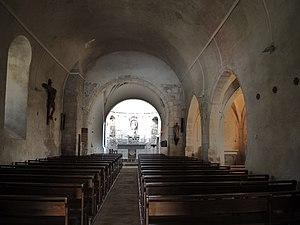
St-Symphorien de Mahun église
Saint-Symphorien-de-Mahun est une commune française, située dans le département de l'Ardèche en région Auvergne-Rhône-Alpes.